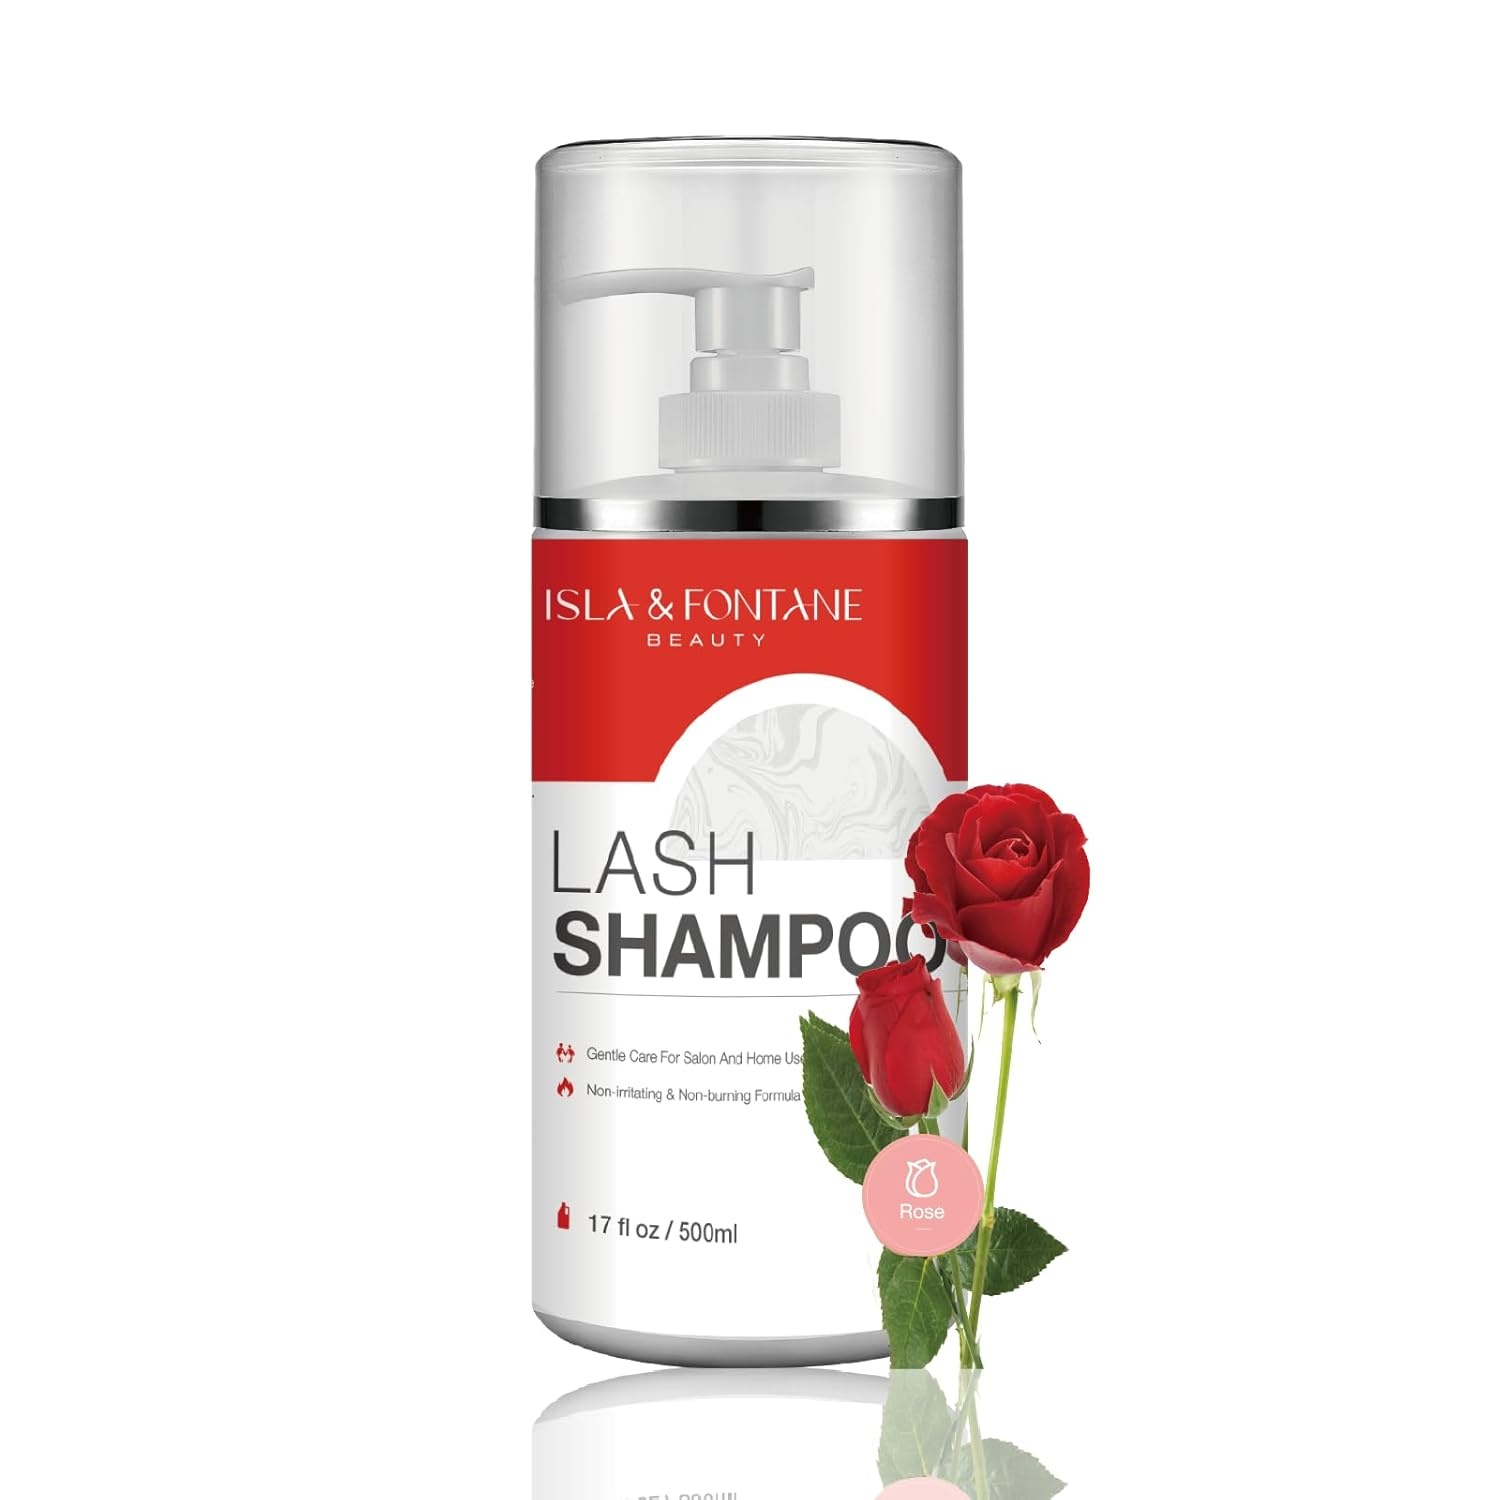
ISLA & FONTANE Lash Shampoo Bulk – Multi-Scent Series – 17 fl oz / 500ml | Gentle Eyelash Cleanser for Lash Extensions | Non-Irritating | Professional Lash Bath Foam For Salon And Home Use (Rose)
Overview Brand : ISLA & FONTANE Item Form : Foam Scent : Rose Age Range (Description) : All Material Type Free : Alcohol Free, Oil Free, Paraben Free About this item Gentle, Non-Burning Formula: Crafted for sensitive eyes, our lash shampoo cleanses thoroughly without irritation or burning. Perfect for everyday use before or after lash extension application. Infused with Botanical Freshness: Available in a range of nature-inspired scents—from Rose to Tea Tree—each variant brings a soft, refreshing experience to your lash care routine. Salon-Size 500ml Bottle = 8 Refills: Each 17 fl oz (500ml) bottle fills up to 8 standard 2 oz lash foam bottles. Ideal for salons, studios, or personal use with high frequency. Compatible with Lash Tools: Works perfectly with lash shampoo brushes, mascara wands, and cleansing pads. Designed to pair with your full lash maintenance toolkit. For Salon & Home Use: Whether you’re a lash artist or a DIY lash lover, this shampoo delivers premium results at scale—gentle enough for daily use, effective enough for experts.
Brand: NaturaLuxe
Category: Health & Beauty > Personal Care > Cosmetics > Cosmetic Tool Cleansers